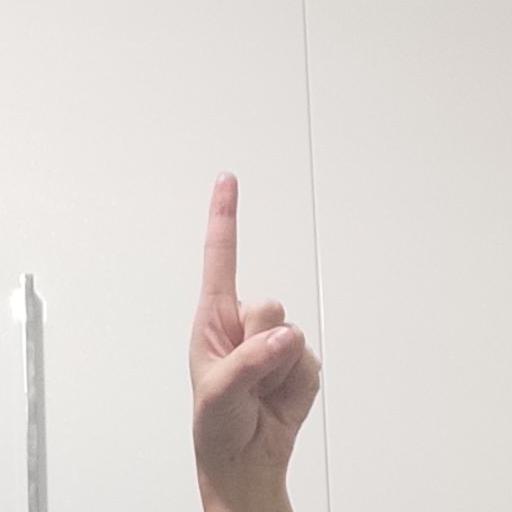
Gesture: one